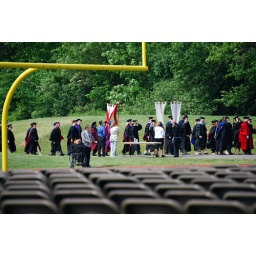
There's Dr. Rushing in the dark red gown, next to the guy in the blue shirt.